Skyways Coach-Air Limited

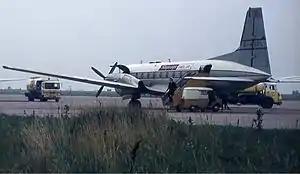
Skyways Coach-Air Avro 748 in the late-1960s

Skyways launched the first commercial coach-air operation in late-September 1955, involving a coach trip from Central London to Lympne, a cross-Channel Lympne—Beauvais air sector and another coach journey from Beauvais to the centre of Paris.